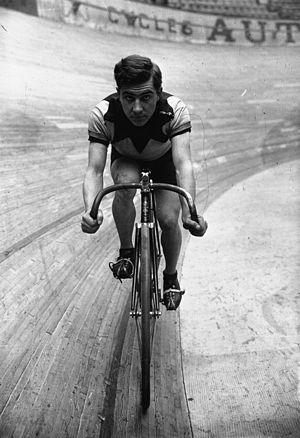
Letourneur, cycliste, à vélo. photographie de presse/ Agence Meurisse
Le Gros-Caillou sportif ou GCS, le Gros Pav', était un club omnisports du quartier du Gros-Caillou dans le 7ᵉ arrondissement de Paris, au nᵒ 210 rue de Grenelle, et au nᵒ 1 boulevard de Grenelle. On y pratique le cyclisme, mais aussi l'athlétisme, au Champ de Mars, le football, le basket-ball, le rink hockey, le hockey sur glace au Vél d'Hiv et la boxe.
Alfred Letourneur, né le 25 juillet 1907 à Amiens, et décédé le 4 janvier 1975 à New York est un coureur cycliste professionnel. Il a battu le record du monde de vitesse derrière moto. Surnommé Le Môme, en France, son surnom était Le diable rouge aux États-Unis.